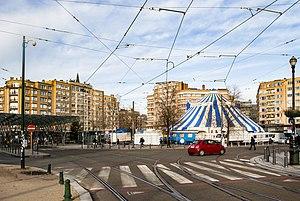
Place Flagey à Bruxelles
Cette page reprend une partie des bâtiments remarquables se trouvant sur le trajet de la ligne 81 du tramway de Bruxelles.